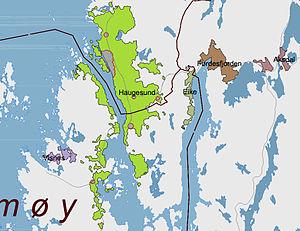
Haugesund est une kommune et une ville portuaire située sur la côte ouest de la Norvège entre Stavanger et Bergen. Son territoire communal est délimité au nord par celle de Sveio, à l'ouest par Bømlo, à l'est par Tysvær et au sud par Karmøy. Le point culminant de la commune est la montagne Klauv située à 246 m d'altitude.